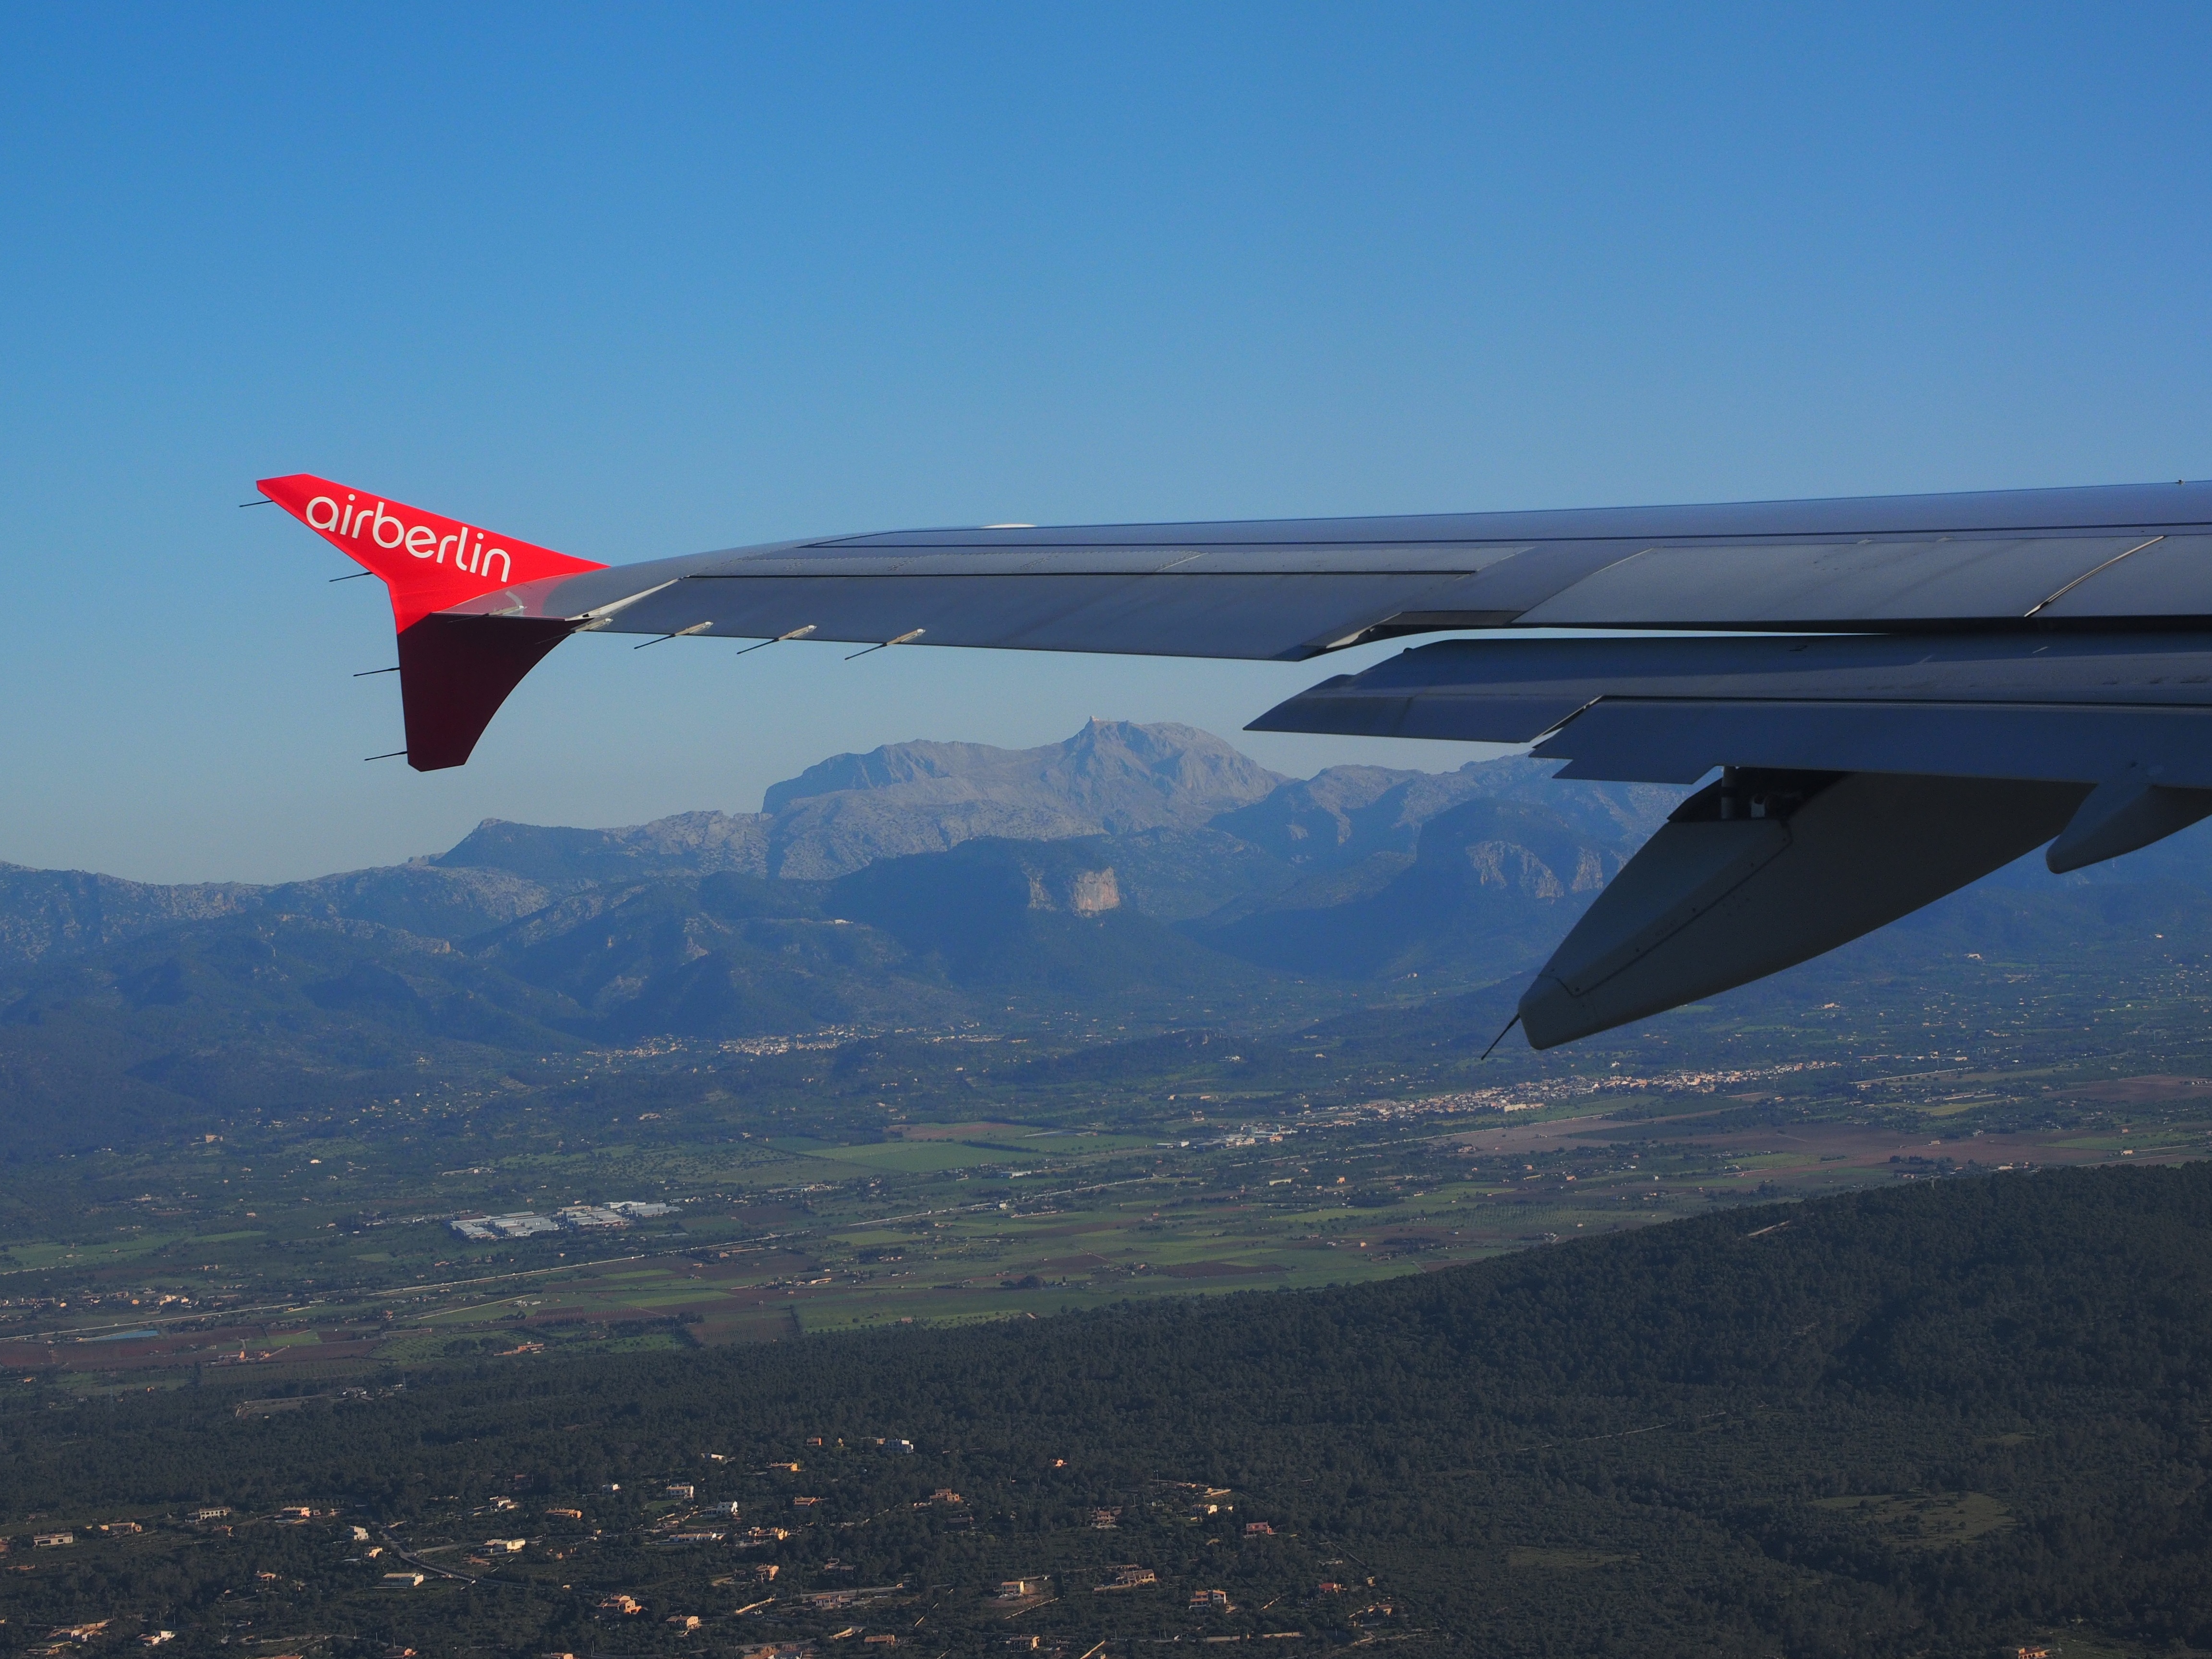
wing, mountain range, fly, travel, airplane, aircraft, vehicle, airline, aviation, flight, holiday, mountains, airliner, destination, farewell, takeoff, aircraft wing, air force, jet aircraft, tramuntana, return journey, serra de tramuntana, atmosphere of earth, narrow body aircraft